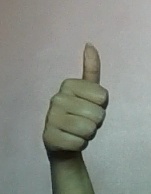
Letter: aleff